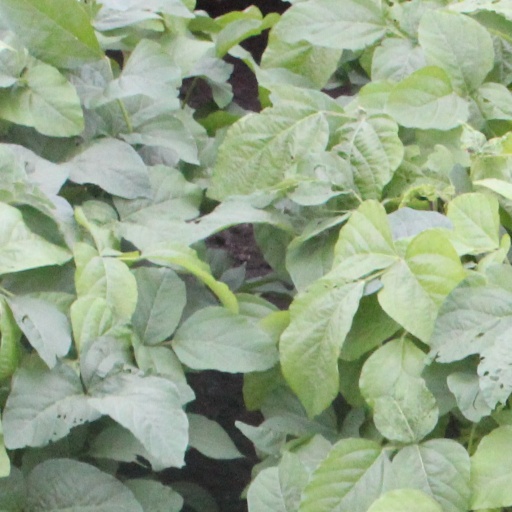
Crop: soybean